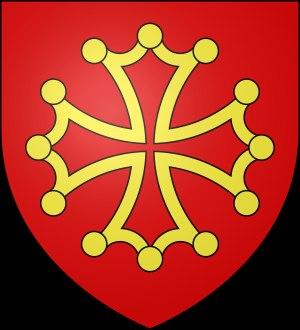
Liste des commanderies templières
Les États de Languedoc sont une assemblée provinciale d'Ancien Régime propre à la province de Languedoc, ce qui en faisait un pays d'états.
Baudouin de Toulouse, né vers 1165, exécuté en 1214, est le dernier fils de Raymond V, comte de Toulouse, et de Constance de France.
Cet article présente les femmes ayant été comtesses de Toulouse, soit à titre héréditaire, soit en tant qu'épouse d'un comte.
L'Occitanie est une région administrative française créée par la réforme territoriale de 2014 comportant 13 départements, et qui résulte de la fusion des anciennes régions Languedoc-Roussillon et Midi-Pyrénées. Temporairement appelée Languedoc-Roussillon-Midi-Pyrénées, le nom « Occitanie » est officiel depuis le 28 septembre 2016 et effectif depuis le 30 septembre 2016. S'il est sous-titré « Pyrénées-Méditerranée » par le conseil régional, ce sous-titre n'apparaît pas dans le Journal officiel de la République française. Le conseil régional est présidée par Carole Delga depuis le 4 janvier 2016, et son chef-lieu est Toulouse.
Le nationalisme occitan est un courant d'idées désireux de défendre et de promouvoir voire de reconquérir ce qui fait de l'Occitanie une nation; notamment sa langue, sa culture, son intégrité et sa liberté. C'est un mouvement politique dont les aspirations vont de l'autonomie territoriale à la création d'un État souverain occitan.
Contrairement au terme provençal qui désigne une construction en pierre, la bastide de Gascogne, du Haut-Languedoc et de Guyenne vient du languedocien bastida et désigne un village ou une ville qui a été construit sur un plan régulier et qui lui donne sa spécificité.
Liste des comtes de Toulouse.
Guillaume II de Marseille, est né vers 980 certainement dans la vicomté de Marseille et mort en 1047 dans la vicomté de Marseille.
Les premiers comtes de Rouergue ont la faveur de Charles le Chauve qui leur donne aussi le comté de Toulouse. Le Capitulaire de Quierzy, promulgué en 876, permettra l'hérédité de la fonction comtale.